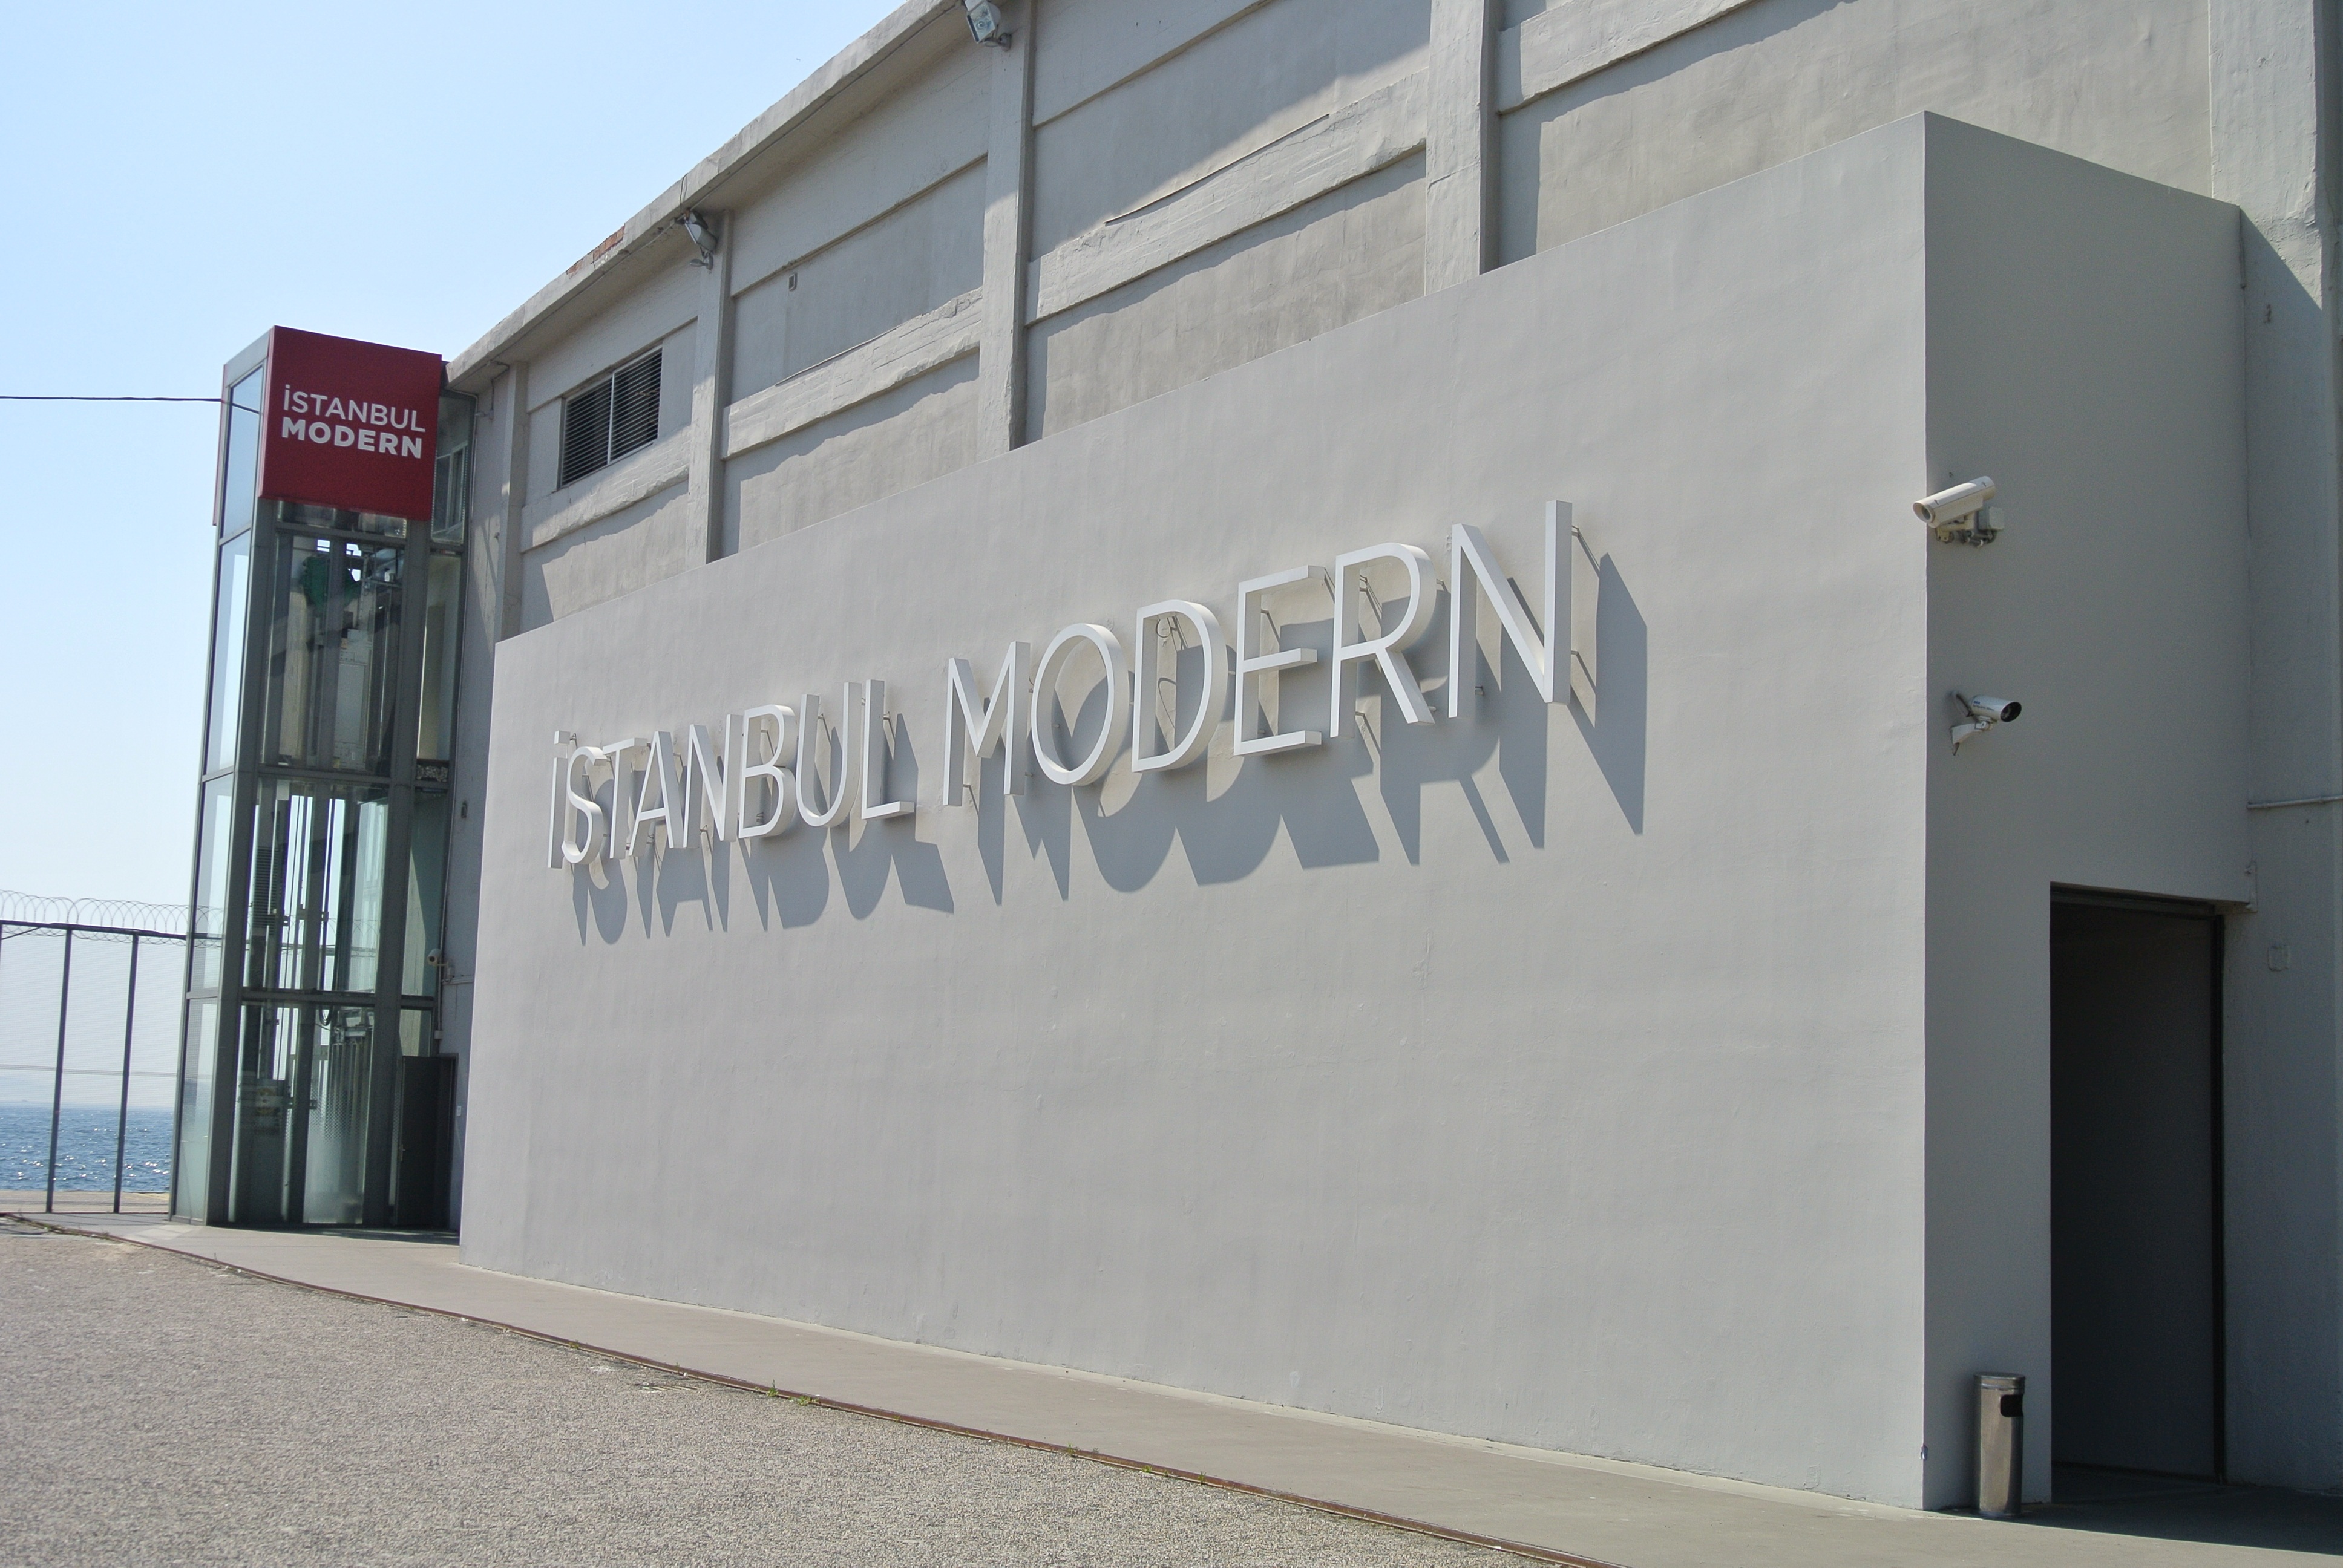
advertising, museum, facade, signage, interior design, turkey, istanbul, culture, modern art